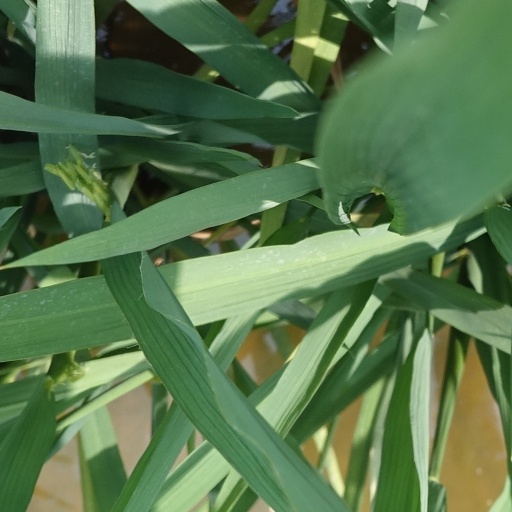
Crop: rice